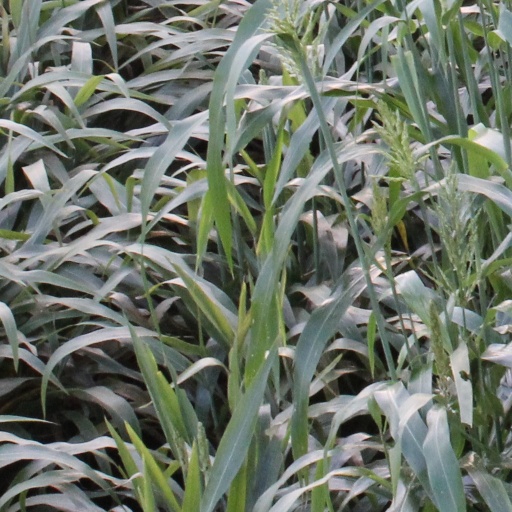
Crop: sorghum